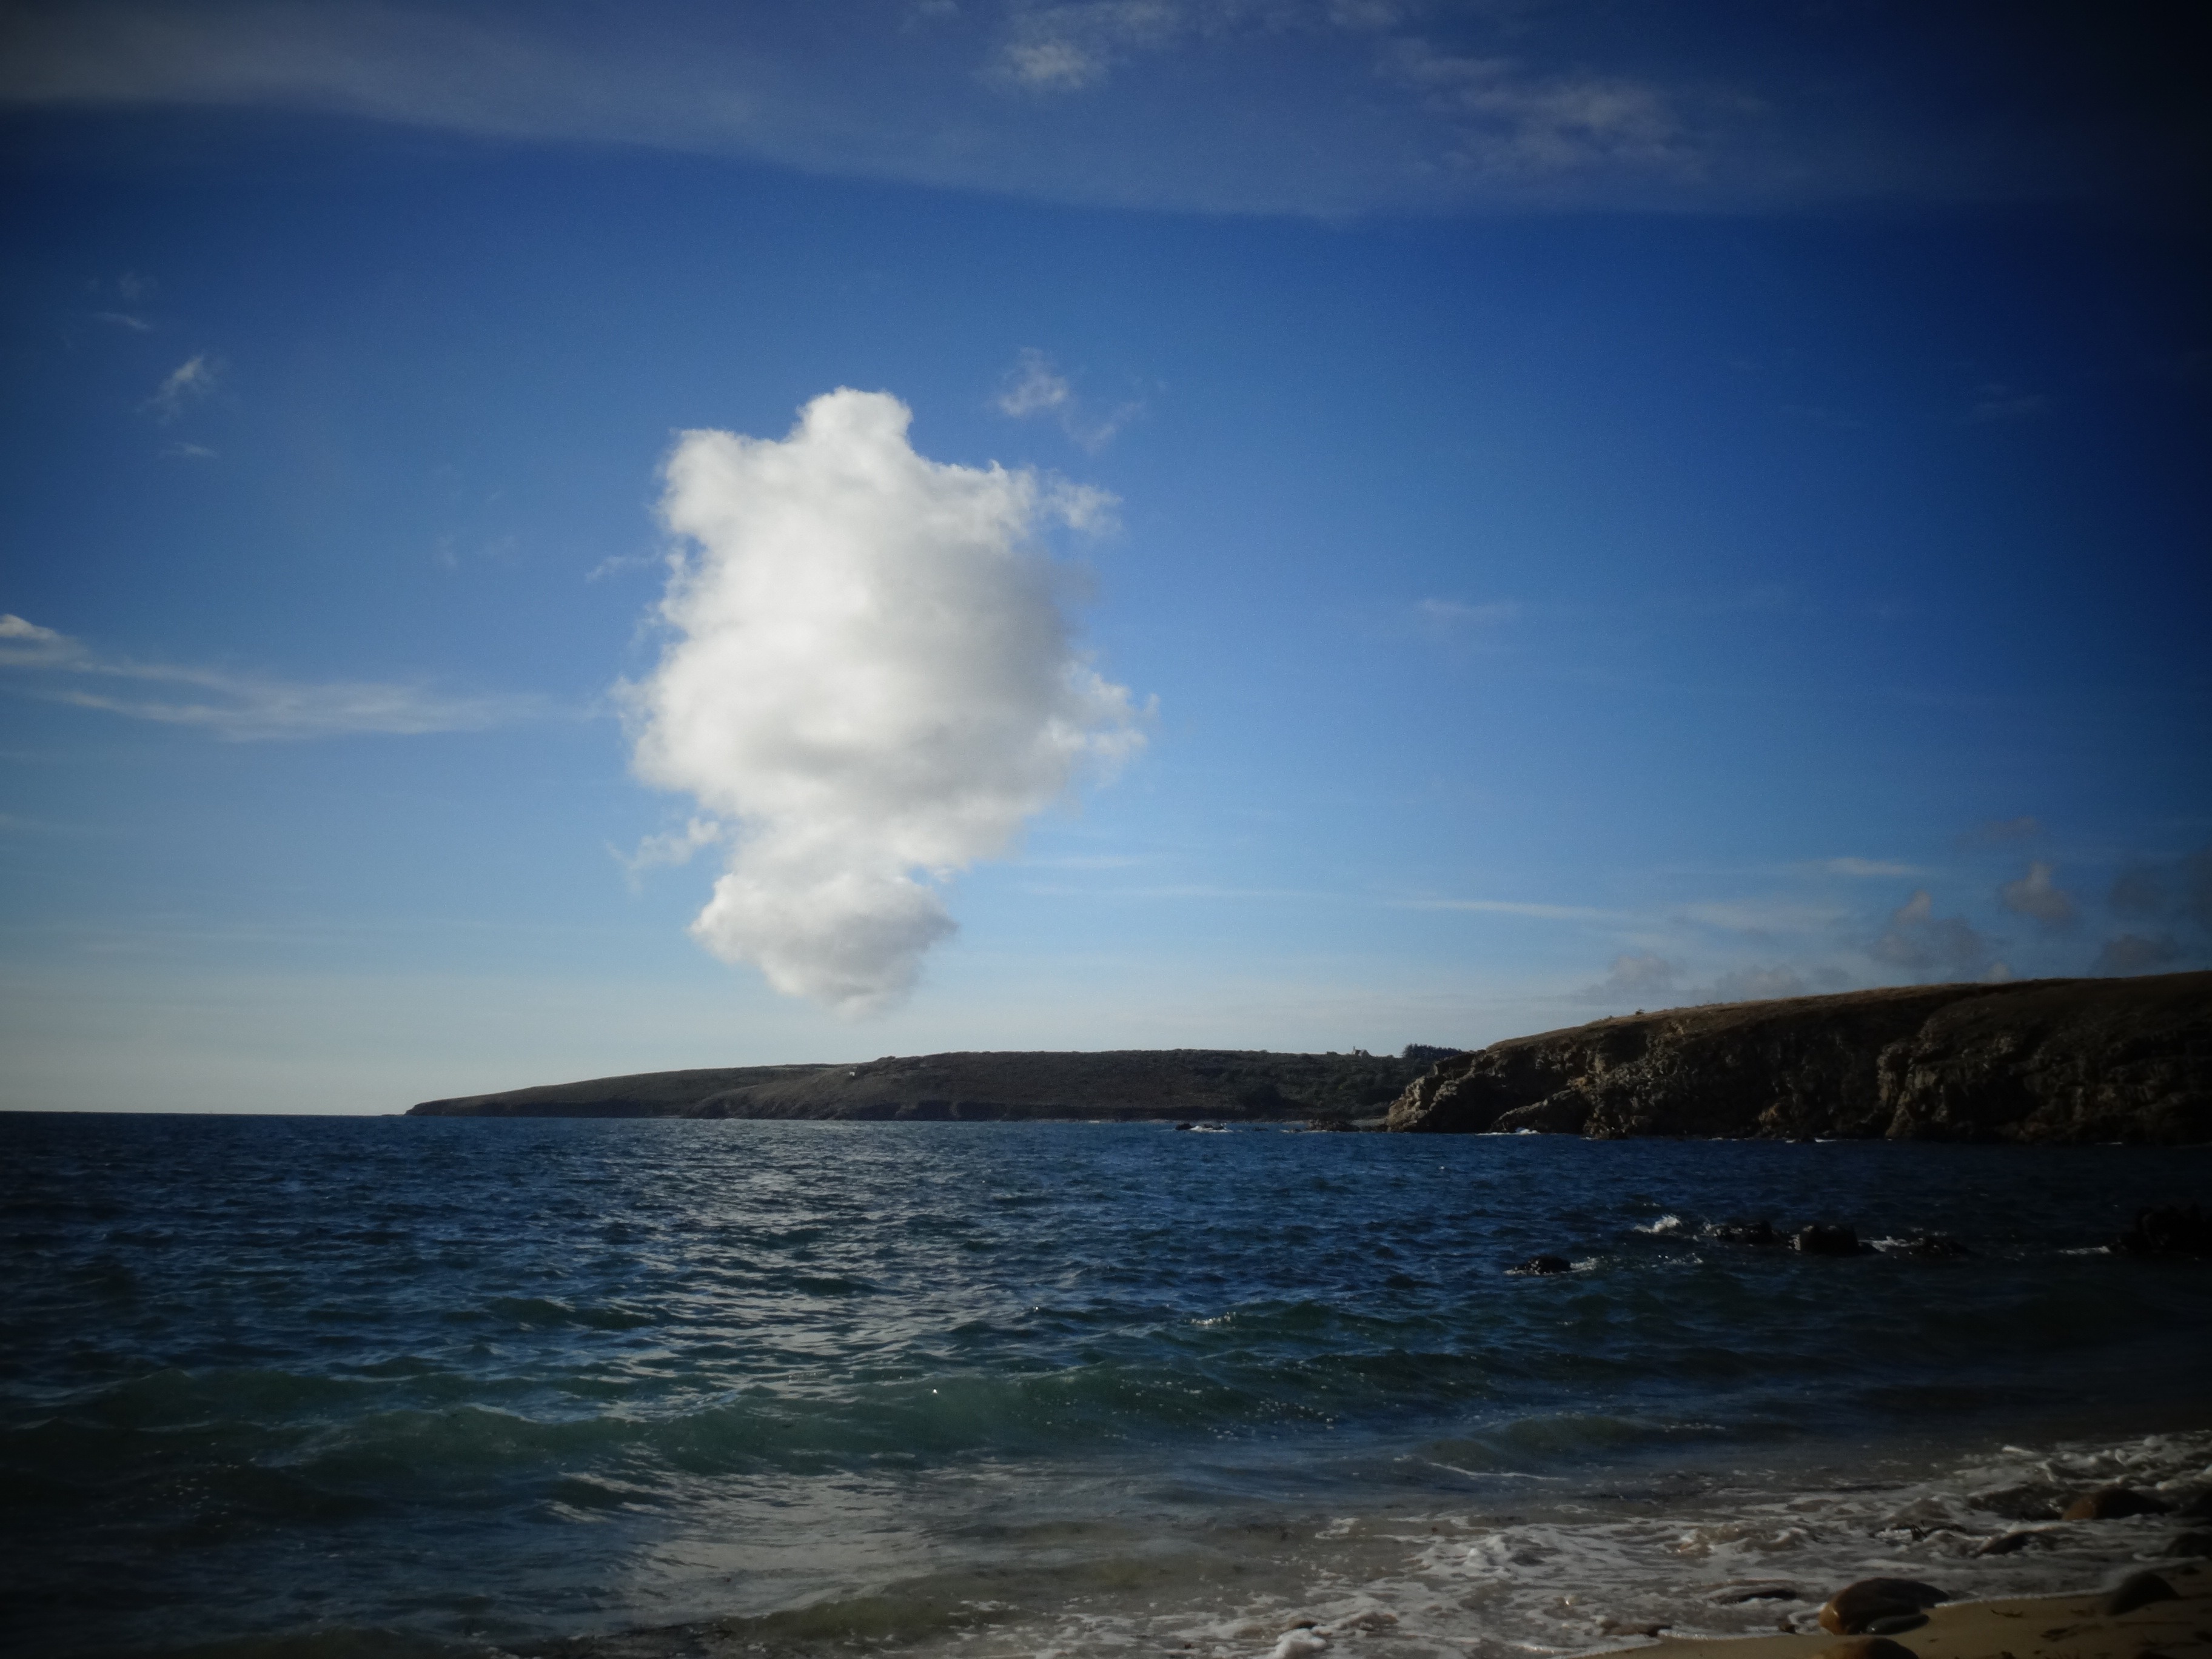
beach, sea, coast, water, ocean, horizon, cloud, sky, sun, sunrise, sunset, sunlight, morning, shore, wave, dawn, atmosphere, dusk, environment, evening, reflection, bay, body of water, atlantic, cape, brittany, cloud image, meteorological phenomenon, wind wave, blue himel